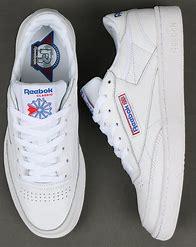
Brand: Reebok
Model: Club C 85